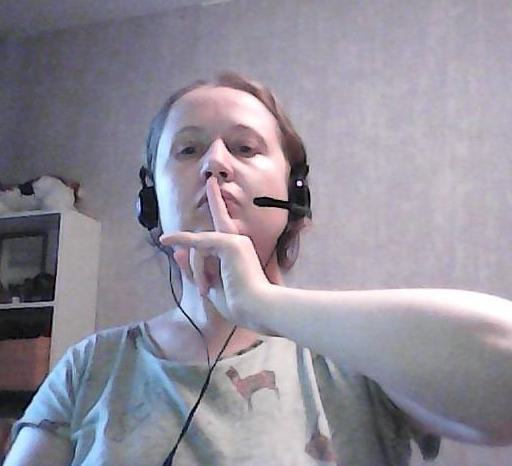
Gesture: mute